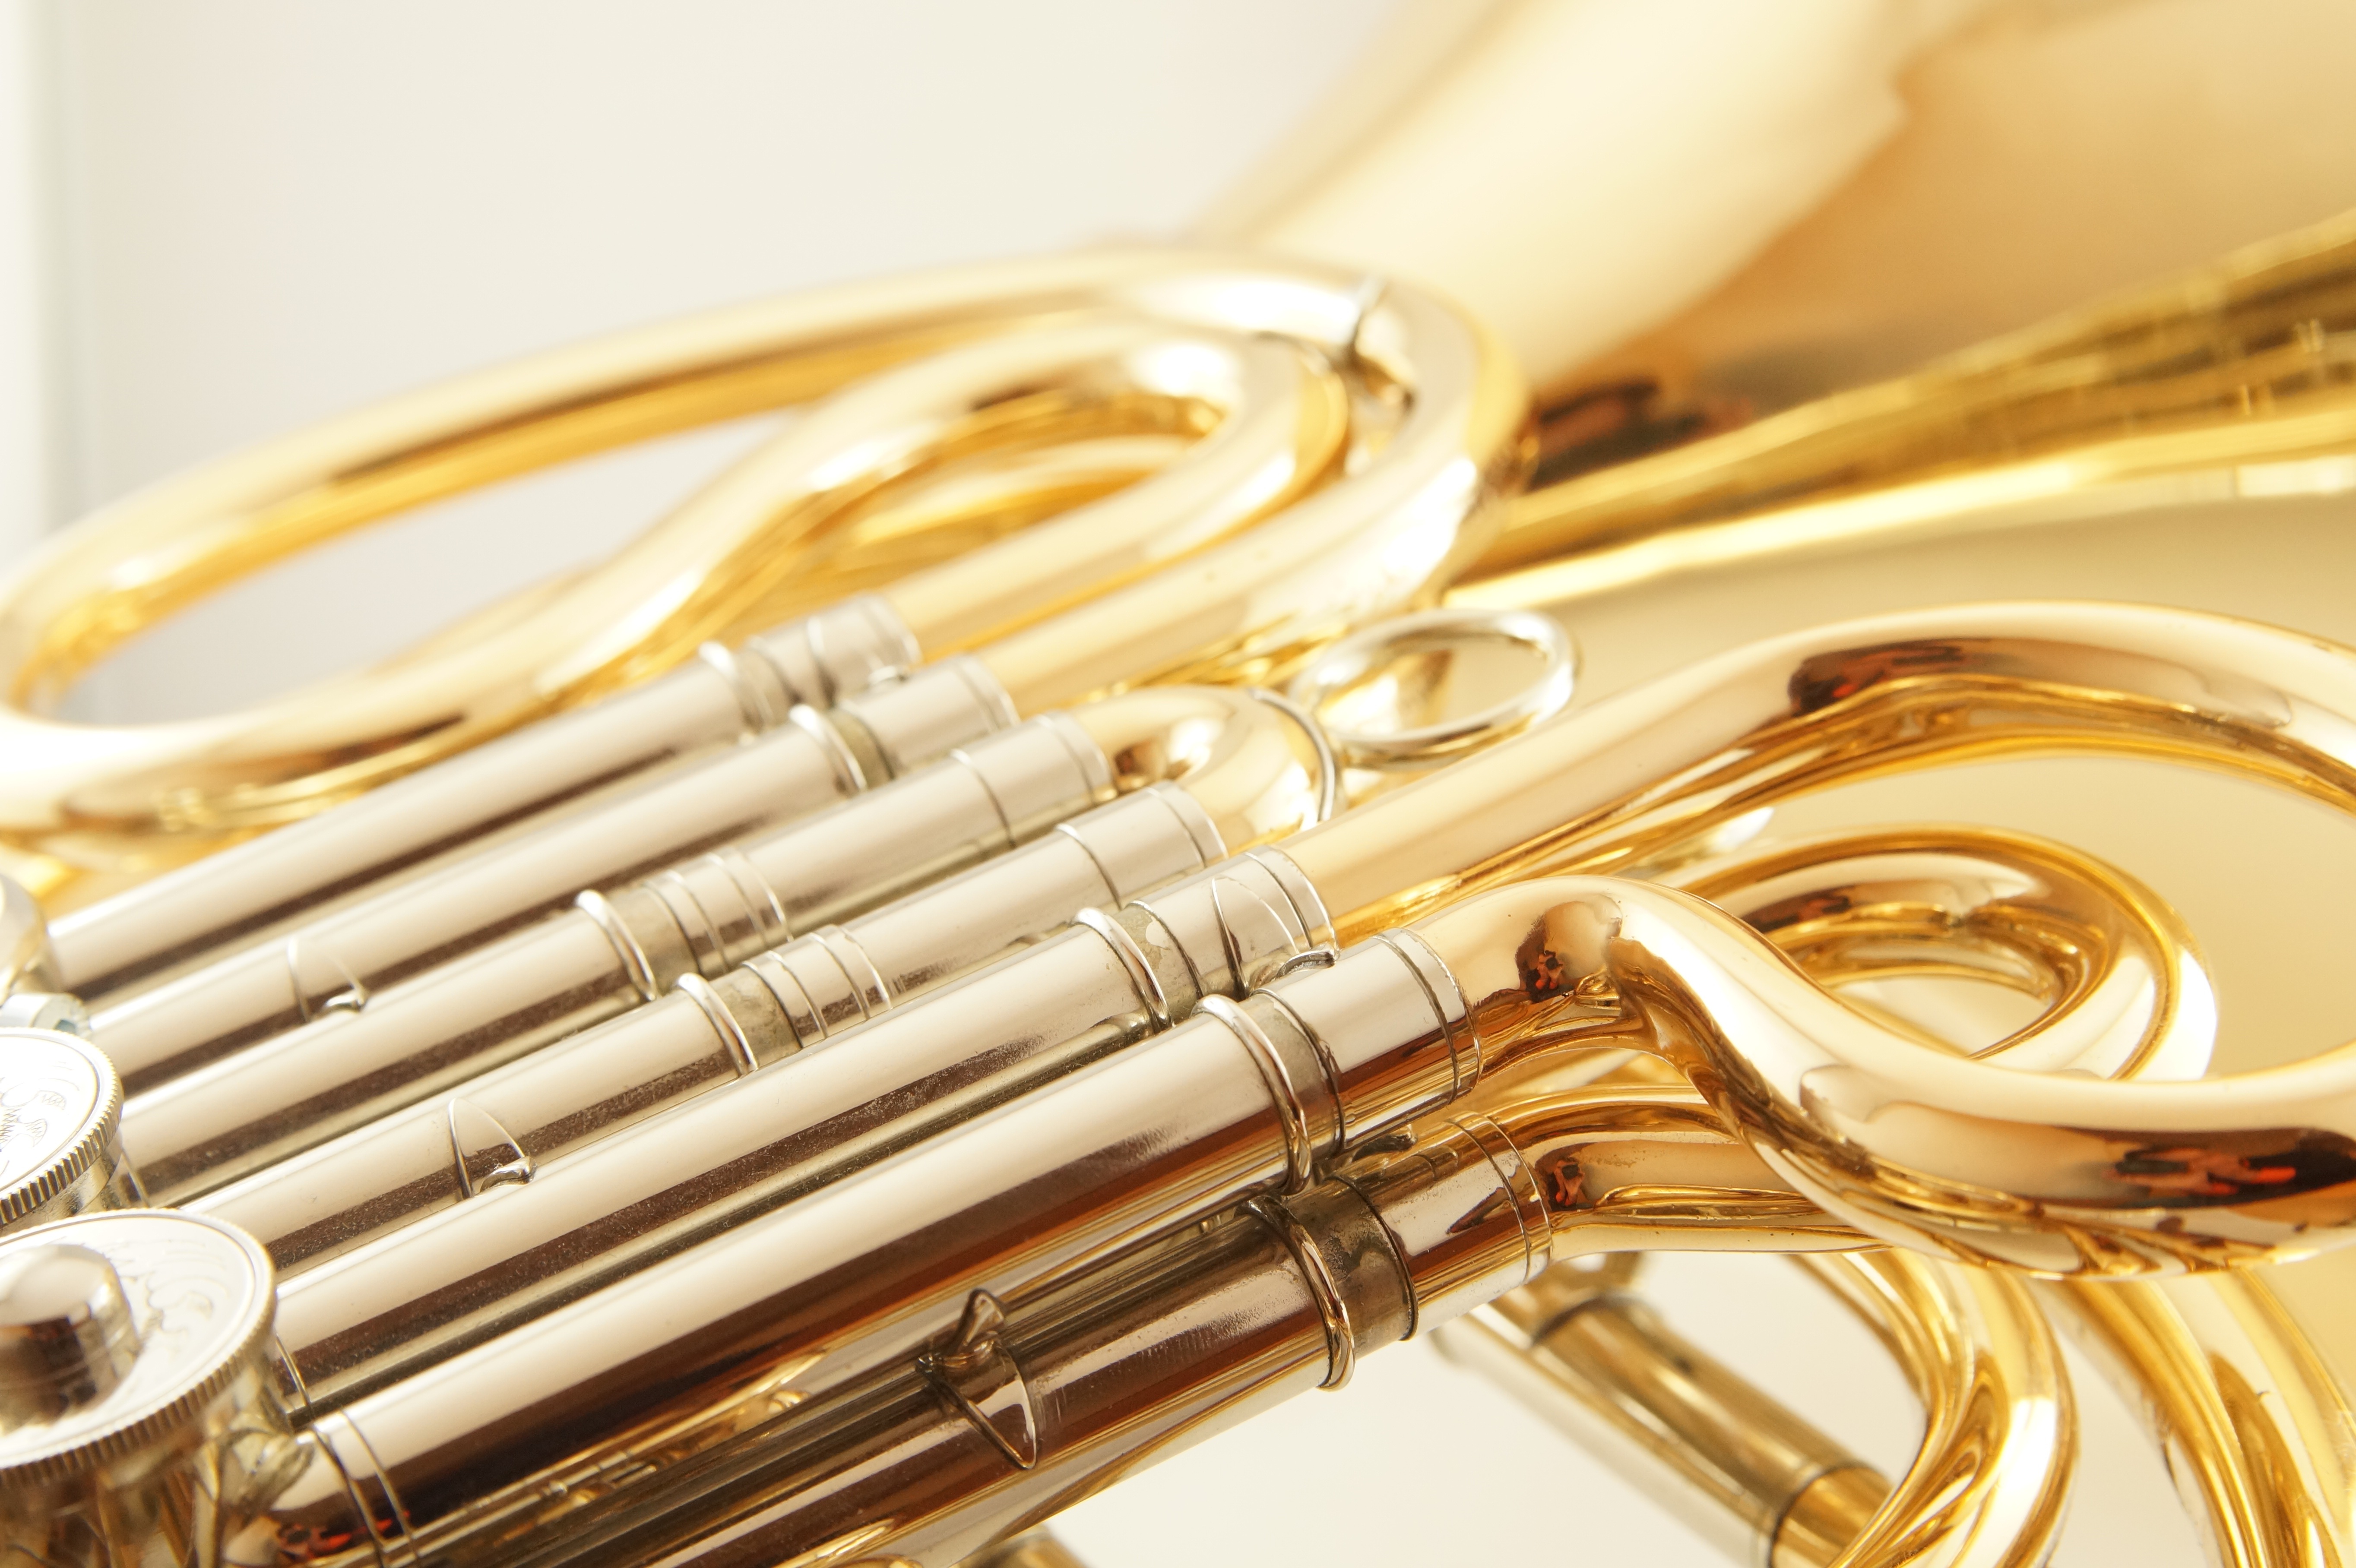
horn, musical instrument, trombone, saxophone, gold, trumpet, tuba, wind instrument, brass instrument, french horn, woodwind instrument, western concert flute, baritone saxophone, euphonium, types of trombone, saxhorn, alto horn